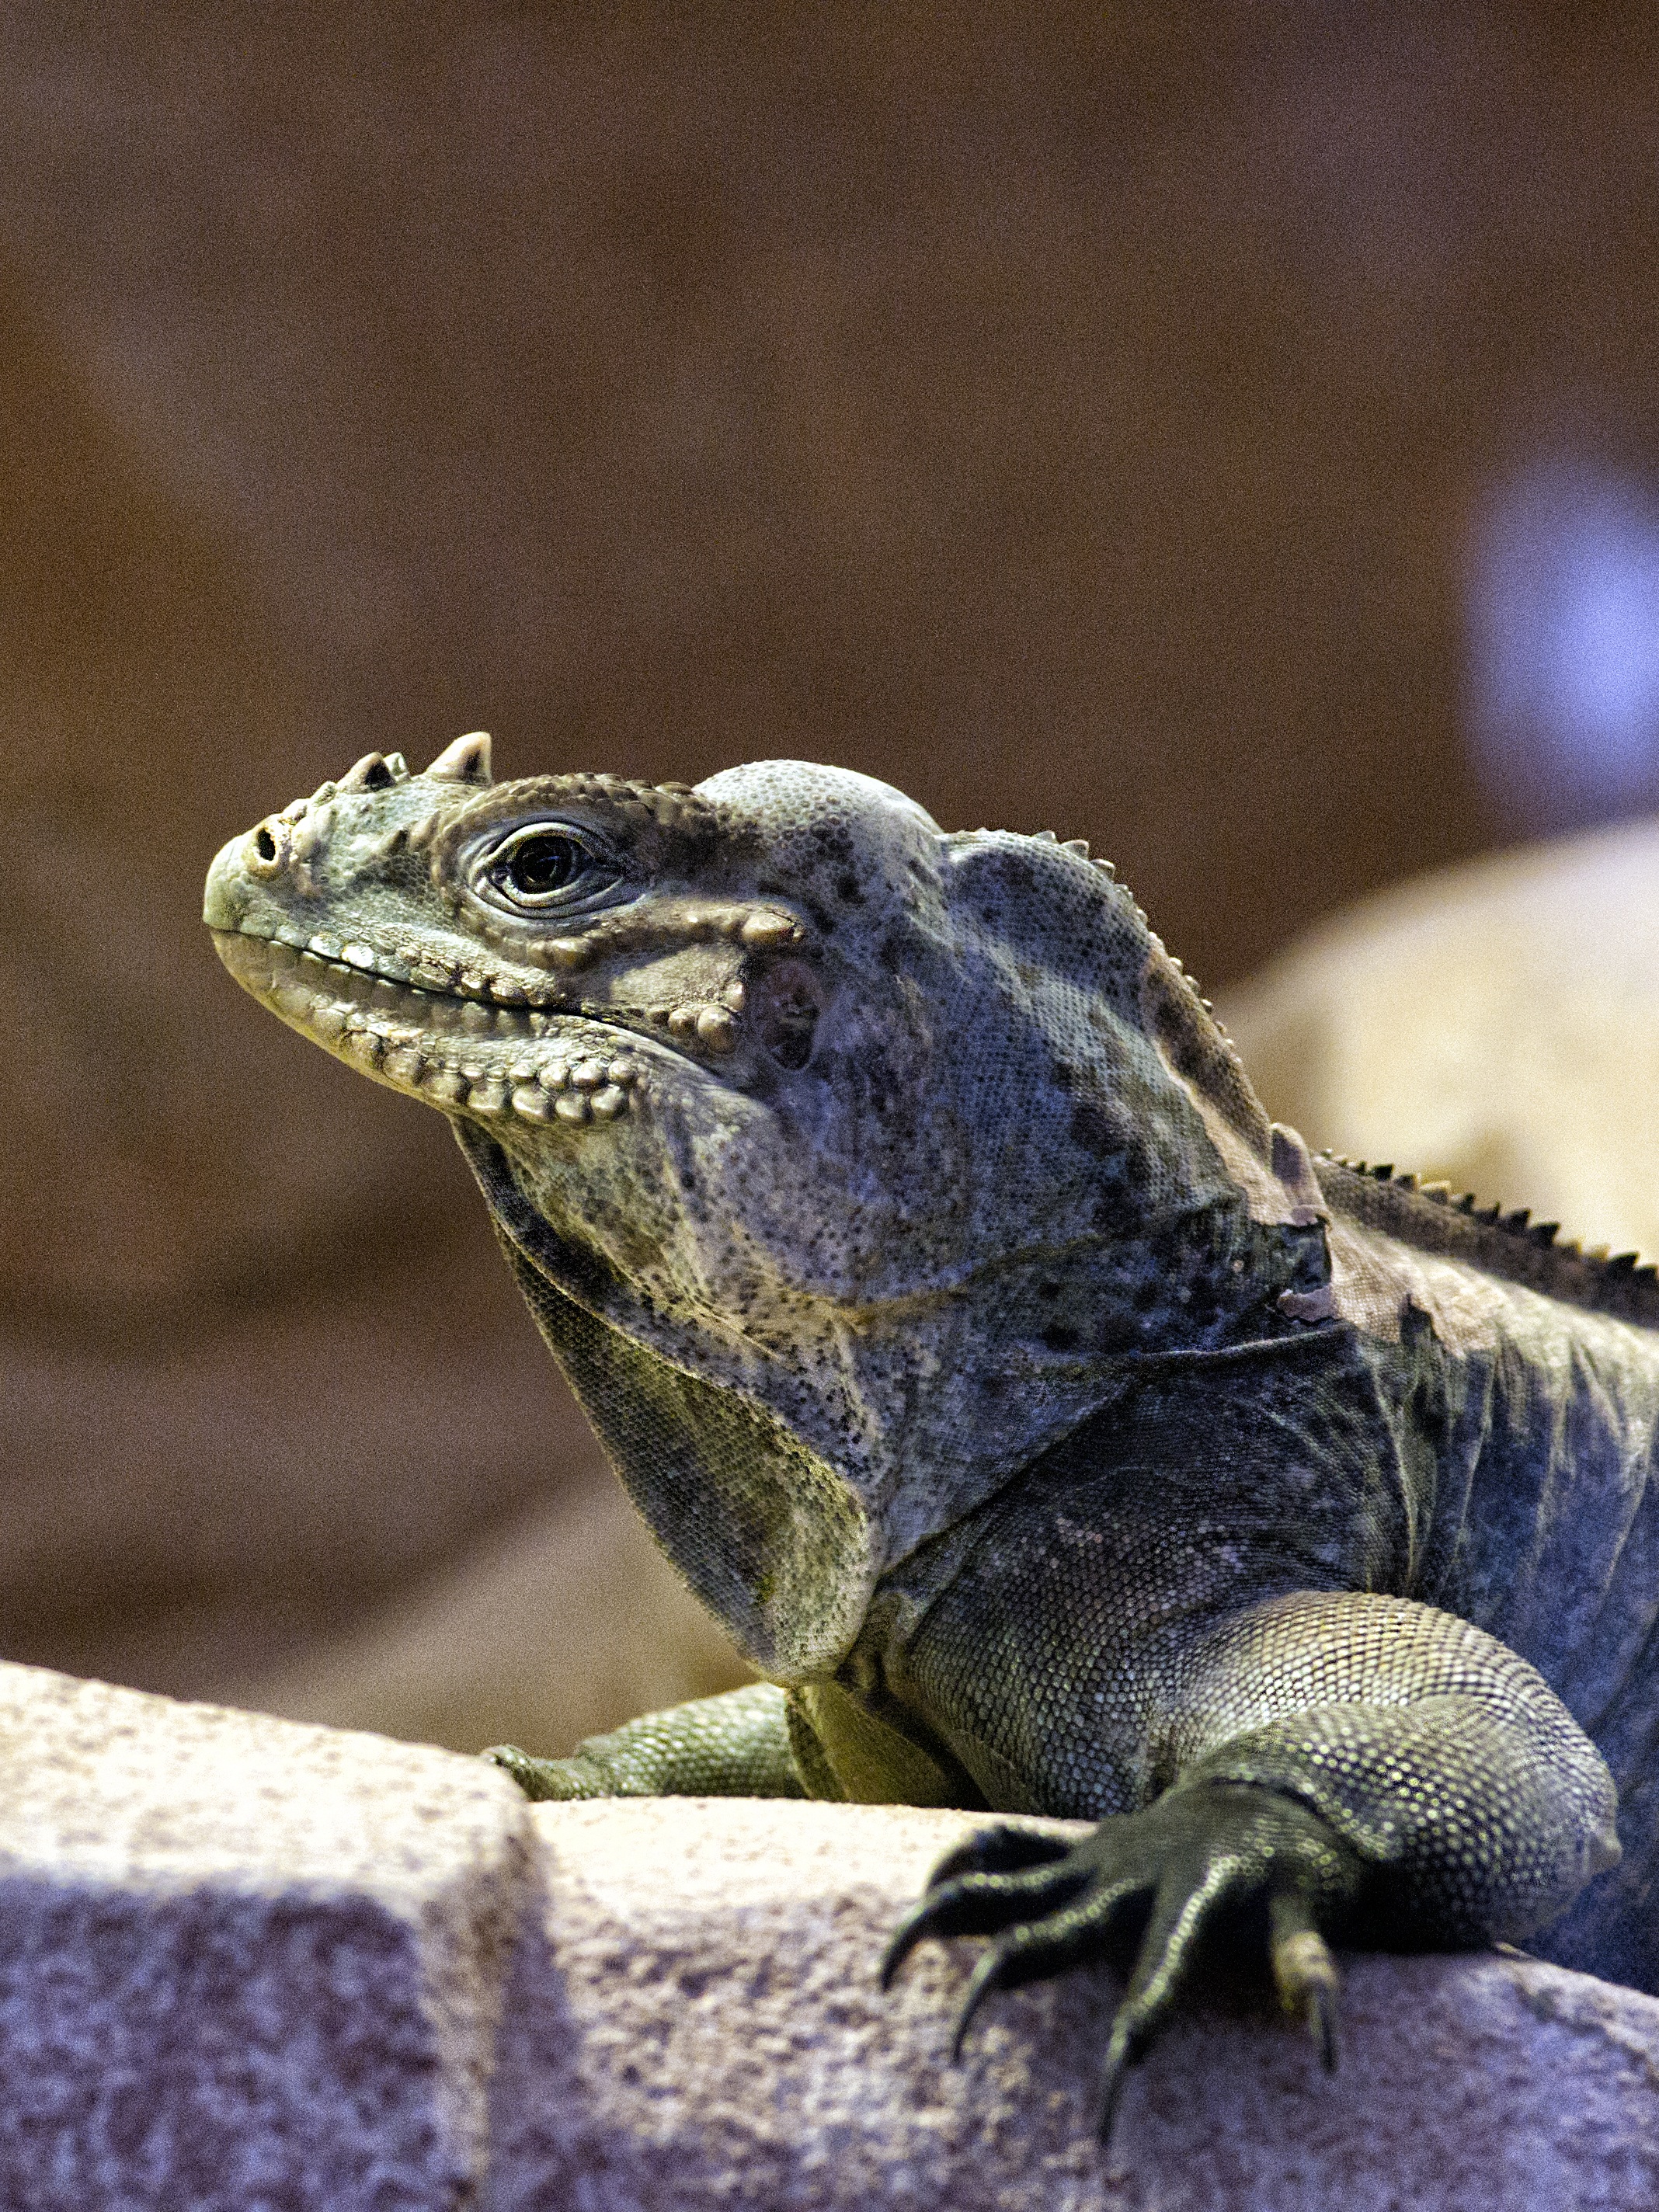
nature, animal, wildlife, reptile, iguana, fauna, lizard, close up, vertebrate, dinosaur, iguania, macro photography, agamidae, agama, scaled reptile